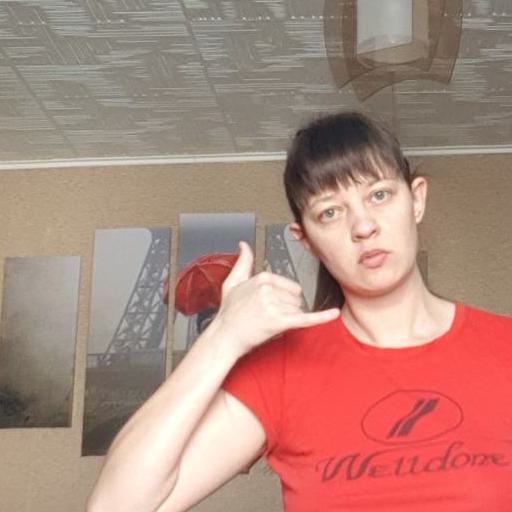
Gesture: call